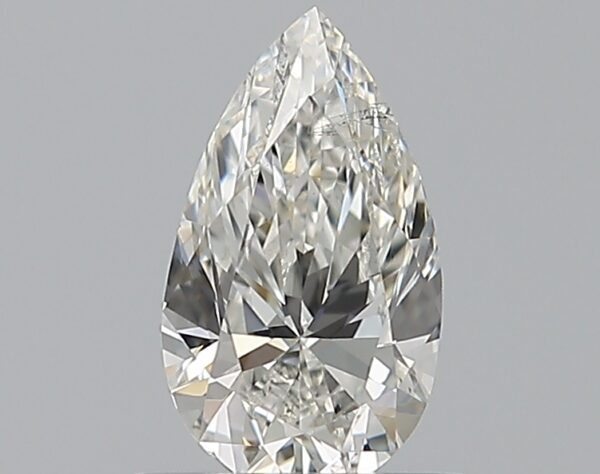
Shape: pear
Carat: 0.5
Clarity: SI1
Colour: H
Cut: EX
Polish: EX
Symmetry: VG
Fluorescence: N
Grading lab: GIA
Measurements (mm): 7.32 x 4.2 x 2.69